Robin van Persie

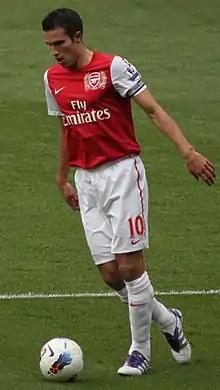
Van Persie was named captain of Arsenal for the 2011–12 season.

On 1 March 2011, he was ruled out for three weeks, which would see him miss the Champions League return leg with Barcelona. However, he recovered in time for the return leg at the Camp Nou. During the game, he received a yellow card in the first half for a foul. In 27th minute he could have been sent off for a brutal foul on Lionel Messi but the referee Massimo Busacca didn't give him even a yellow card. Instead, in the second half, he was controversially sent off after receiving a second yellow card when the referee, deemed him to be time-wasting by taking a shot at goal after the whistle was blown (one second earlier) for offside. Barcelona went on to score twice more and advanced to the quarter finals on a 4–3 aggregate result. Afterwards, Van Persie branded Busacca's decision as a "total joke", claiming that with the noise of the 95,000-strong crowd he could not hear the whistle. On 19 March 2011, he scored the equalizing goal in a 2–2 against West Bromwich Albion at The Hawthorns. The match finished 2–2 with Arsenal still five points behind the current leaders, Manchester United.